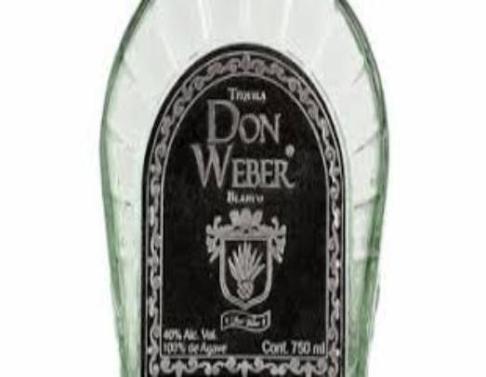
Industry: Food